Ashford Green Corridor

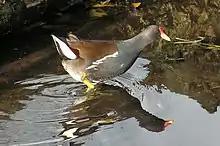
The common moorhen

The Local Nature Reserve includes the riverside area at Civic Centre Park South. Although this is a busy thoroughfare and close to the skate park, a survey has shown that Water Voles are present in this part of the East Stour. The bridge over the river is a good viewpoint where moorhens and grey wagtails can be spotted.